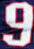
Number: 9